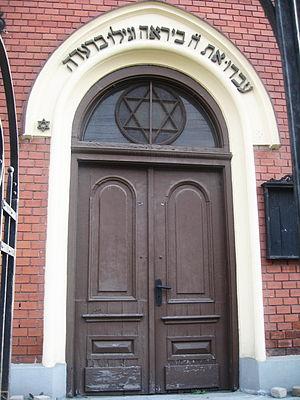
La grande synagogue de Sibiu construite en 1898-1899 dans un style éclectique, est un lieu de culte juif, situé dans la ville de Sibiu, au 11 rue de la Constitution.